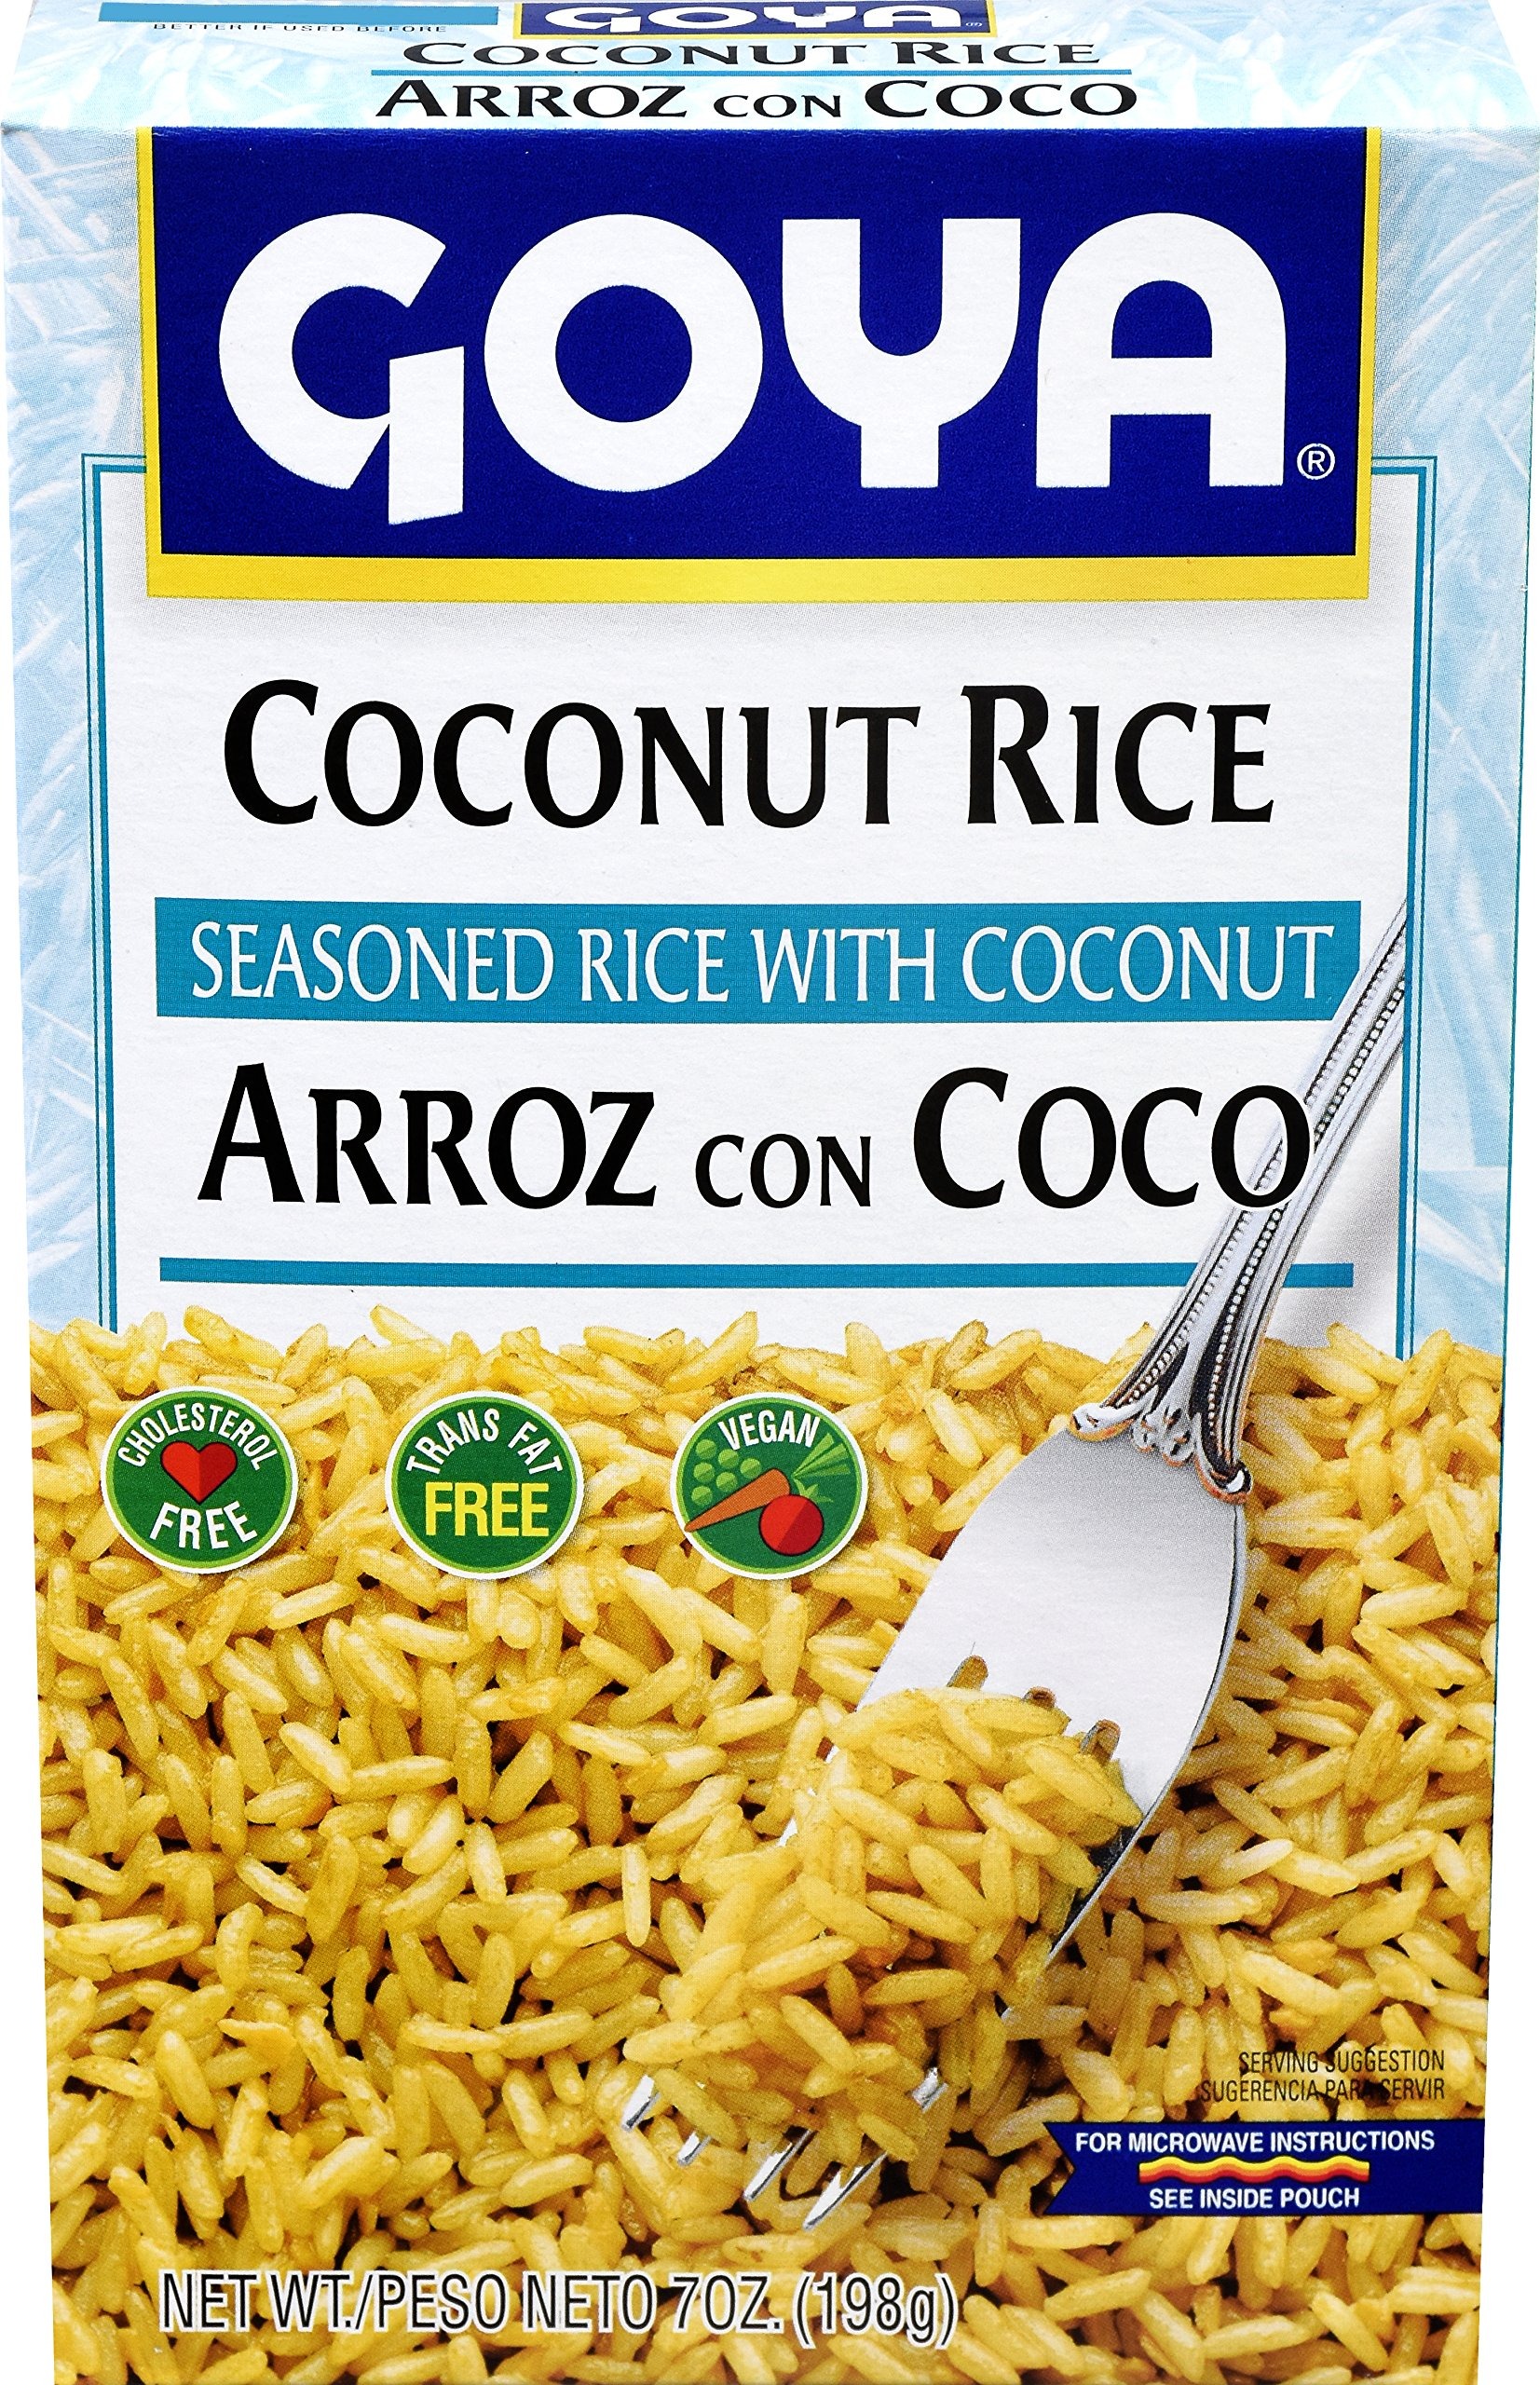
Item Name: Goya Foods Coconut Rice Mix, 7 Ounce (Pack of 12)
Bullet Point 1: EASY TO MAKE | Famous on the Caribbean coast of Colombia, this coconut rice dish has the savory flavor of warm, toasted coconut and a heavenly, tropical aroma. In minutes, you'll have an authentic, Latino side dish that's so delicious to taste - and easier than ever to make.
Bullet Point 2: VERSATILE MAIN OR SIDE DISH | Bring the luscious taste of GOYA Coconut Rice to your family dinner table, tonight! Famous on the Caribbean coast of Colombia, this coconut rice dish has the savory flavor of warm, toasted coconut and a heavenly, tropical aroma.
Bullet Point 3: NUTRITIONAL QUALITIES | Low Fat, Saturated Fat Free And Trans Fat Free!
Bullet Point 4: COMMITMENT TO QUALITY | If it's Goya... it has to be good! | ¡Si es Goya... tiene que ser bueno!
Bullet Point 5: PACK OF 12: 7 OZ BOXES | Single unit boxes and multipacks available on Amazon, Amazon Fresh and Prime Pantry. Enjoy GOYA's full line of Rices on Amazon Fresh, Amazon Retail and Prime Pantry
Value: 84.0
Unit: Ounce

Price: 2.16